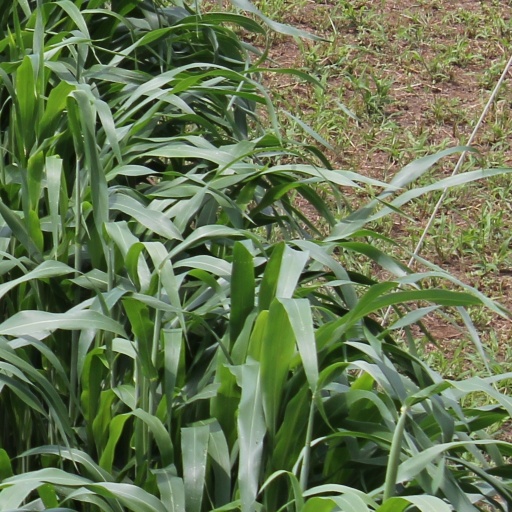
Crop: sorghum